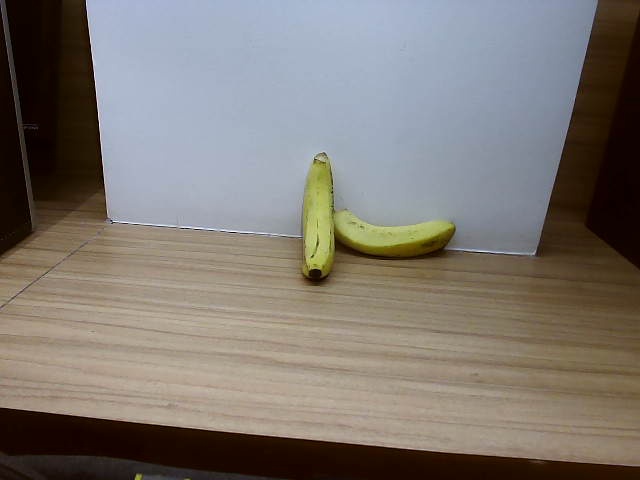
Label: Ripe_Banana